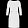
Label: Dress